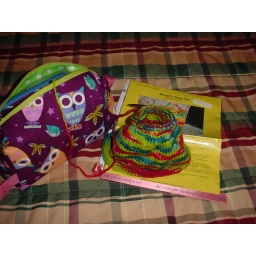
LPH's Miriam's hat in Malabrigo in progress with Piddleloop bag